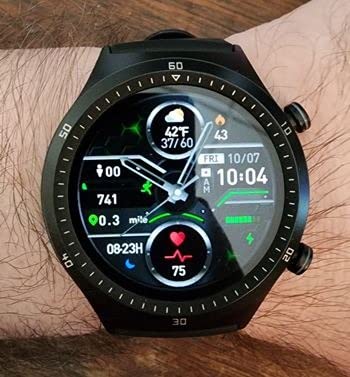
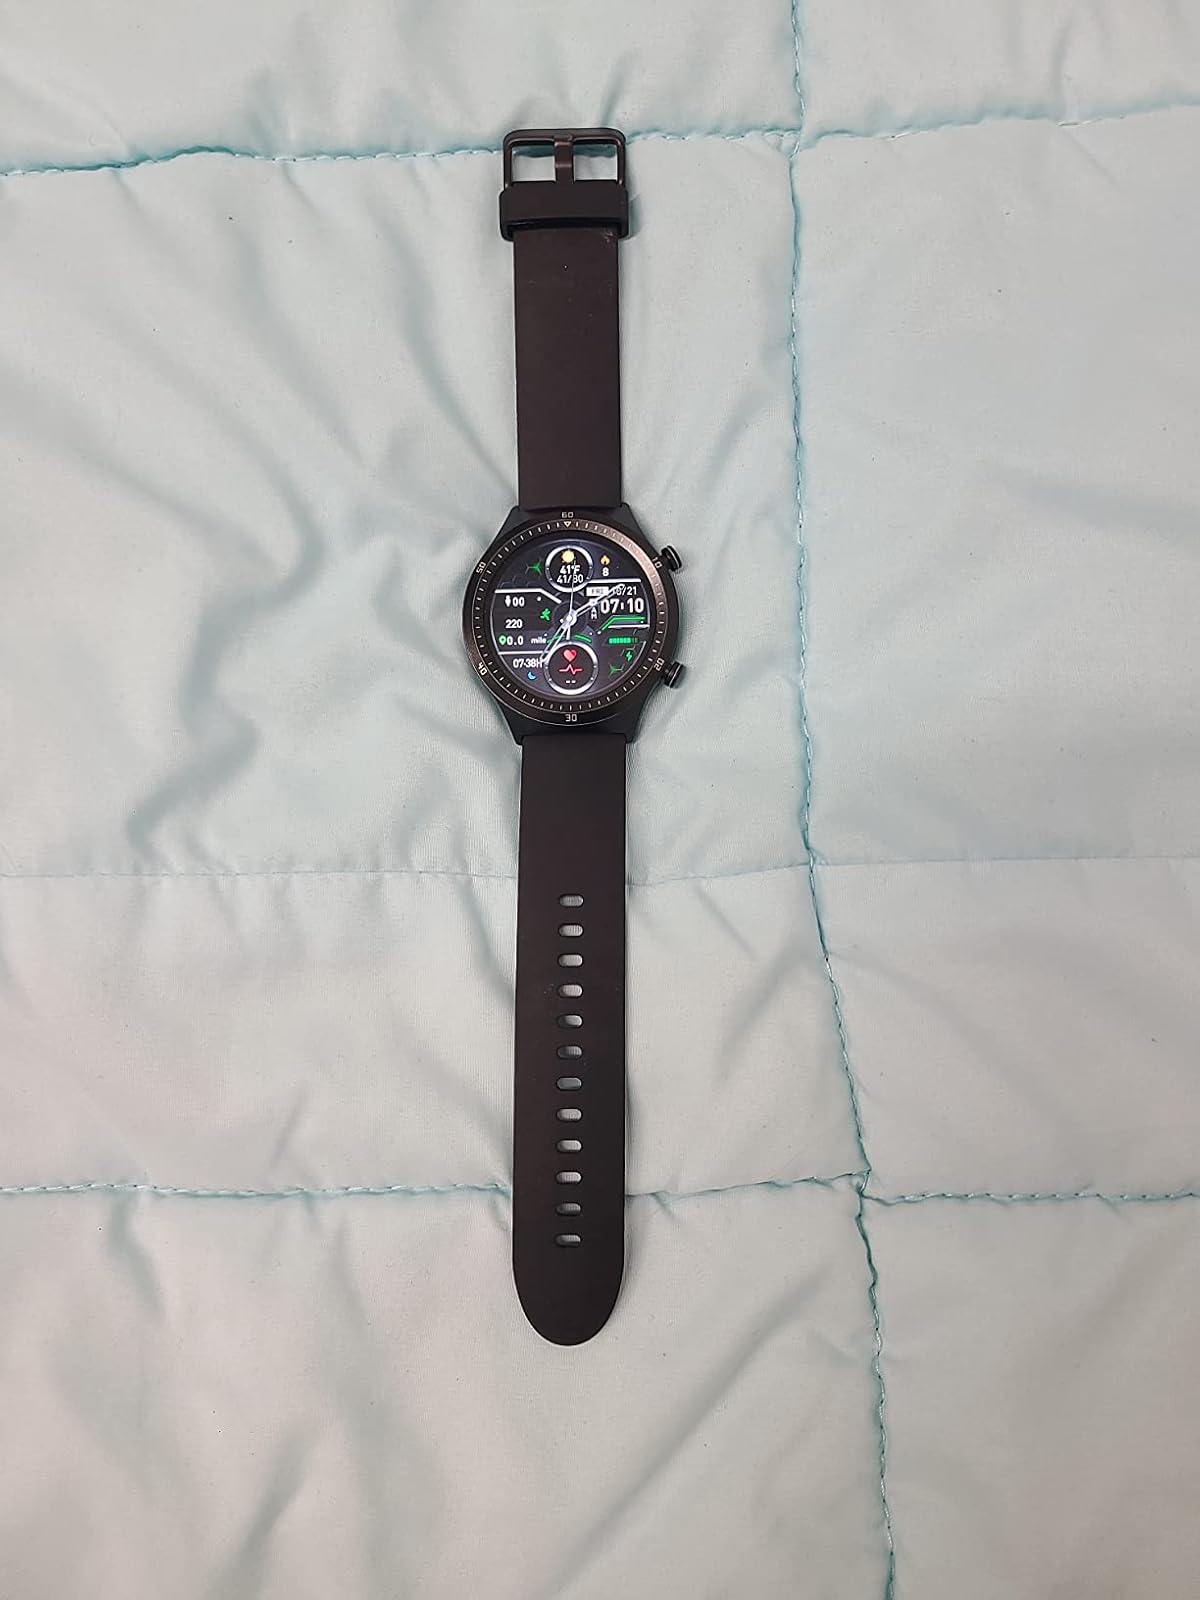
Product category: smartwatch
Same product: yes